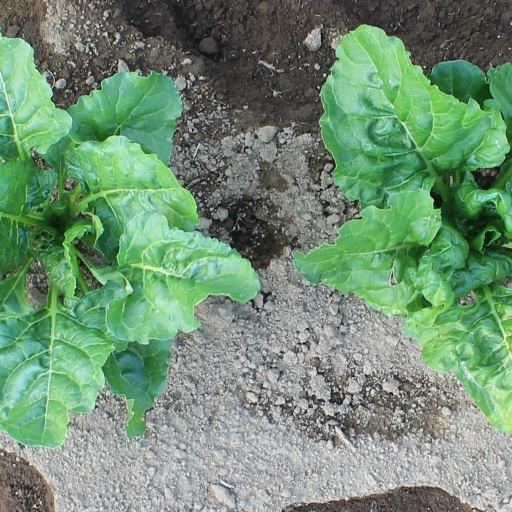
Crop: sugar beet